2019 Venezuelan protests

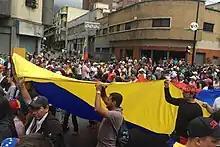
23 January 2019 protesters

Announced at the 11 January open cabildo, a series of protest marches drawing crowds which were reported by "The Economist", "The Wall Street Journal" editorial board, and "Yeshiva World News" from hundreds of thousands to millions of Venezuelans, 23 January protests – on the anniversary of the 1958 Venezuelan coup d'état that overthrew dictator Marcos Pérez Jiménez – were the flagship event hoping to force Maduro to step down. United States Vice President Mike Pence sent a video of support to the nation on this day. Similarly, Juan Guaidó and his wife Fabiana Rosales sent separate videos to the military of Venezuela, asking for them to "not shoot at us".